Bilinga, Queensland

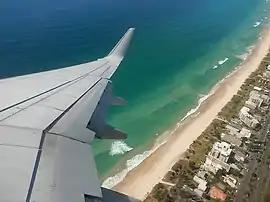
Aerial view of Bilinga beachfront, 2013

Bilinga is a southern coastal suburb in the City of Gold Coast, Queensland, Australia. It is on the border with New South Wales. In the , Bilinga had a population of 1,883 people.